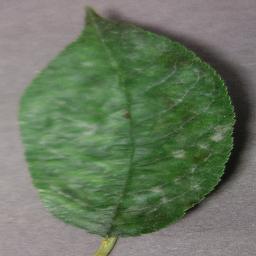
Label: Cherry___Powdery_mildew